Tribble

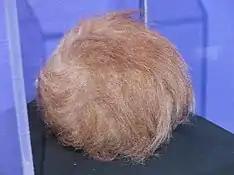
A tribble (NM Museum of Space History)

Tribbles were first shown in an episode of the second season of the original series, "The Trouble with Tribbles" (1967). They have appeared in several subsequent series, in brief appearances in four "Star Trek" films, and in video games such as "".